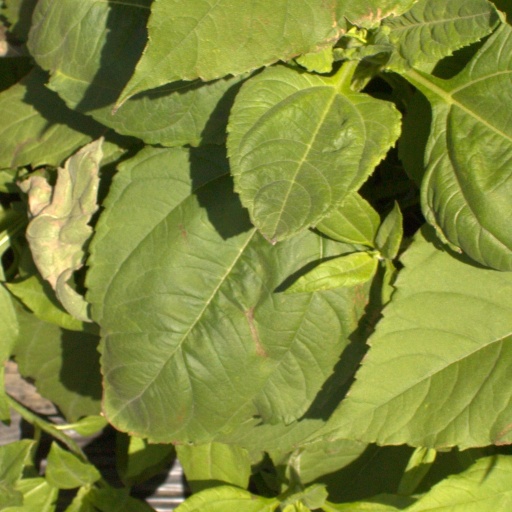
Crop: Jerusalem artichoke